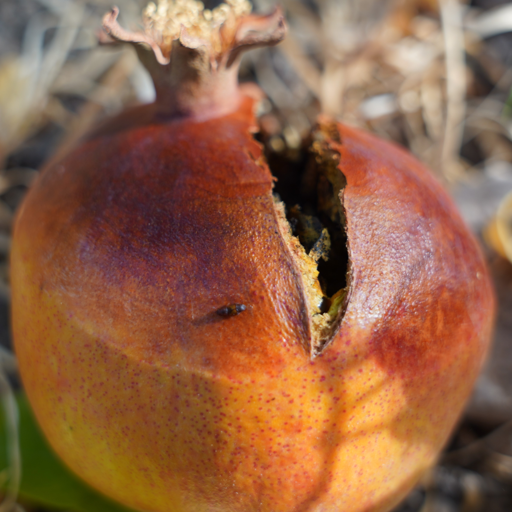
Label: Ectomyelois ceratoniae